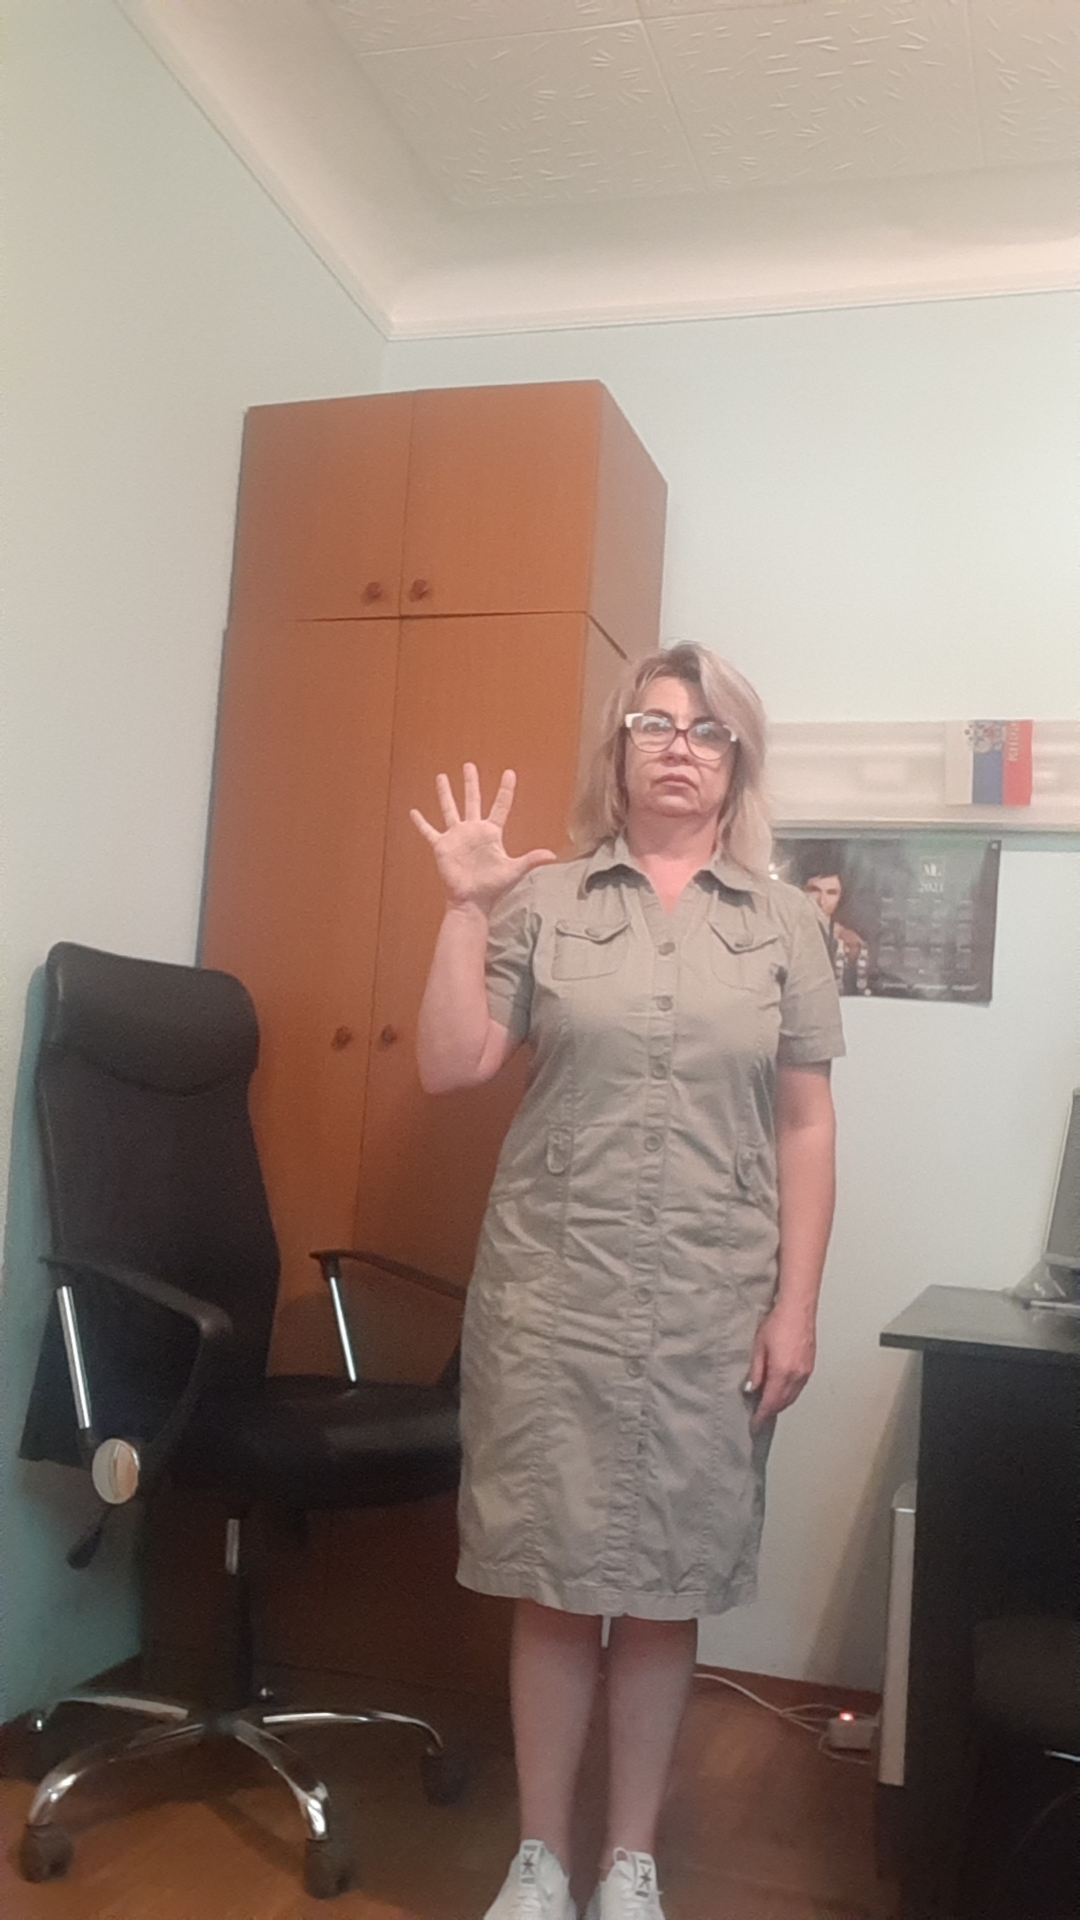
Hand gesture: palm